Barthold Suermondt

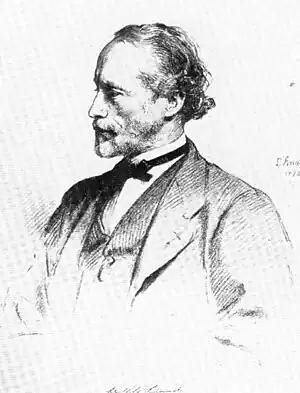
Barthold Suermondt portrayed in 1872

Barthold Suermondt (18 May 1818, Utrecht – 1 March 1887, Aachen) was a German entrepreneur, banker, philanthropist, and art collector, of Dutch-Huguenot heritage.